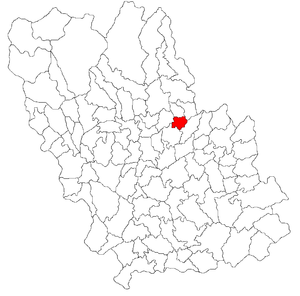
Surani est une commune roumaine du județ de Prahova, dans la région historique de Valachie et dans la région de développement du Sud.